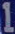
Number: 1